Lactifluus piperatus

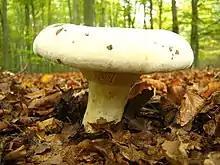
"L. vellereus" is similar but has a stouter stipe and a large, woolly cap.

"L. vellereus" is larger with a thick stipe, woolly cap and less crowded gills, but is not as tall. "Russula delica" is similar in colour and shape, though has adnate blue-green tinged gills and no milk. "L. deceptivus" is also similar, but is differentiated by its less crowded gills, firmer cap margin and less acrid milk. Close to "L. piperatus" is "L. glaucescens", which is differentiated by its milk that dries with a greenish colour.